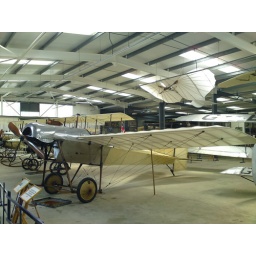
Apparently the oldest flying British aeroplane in the world.